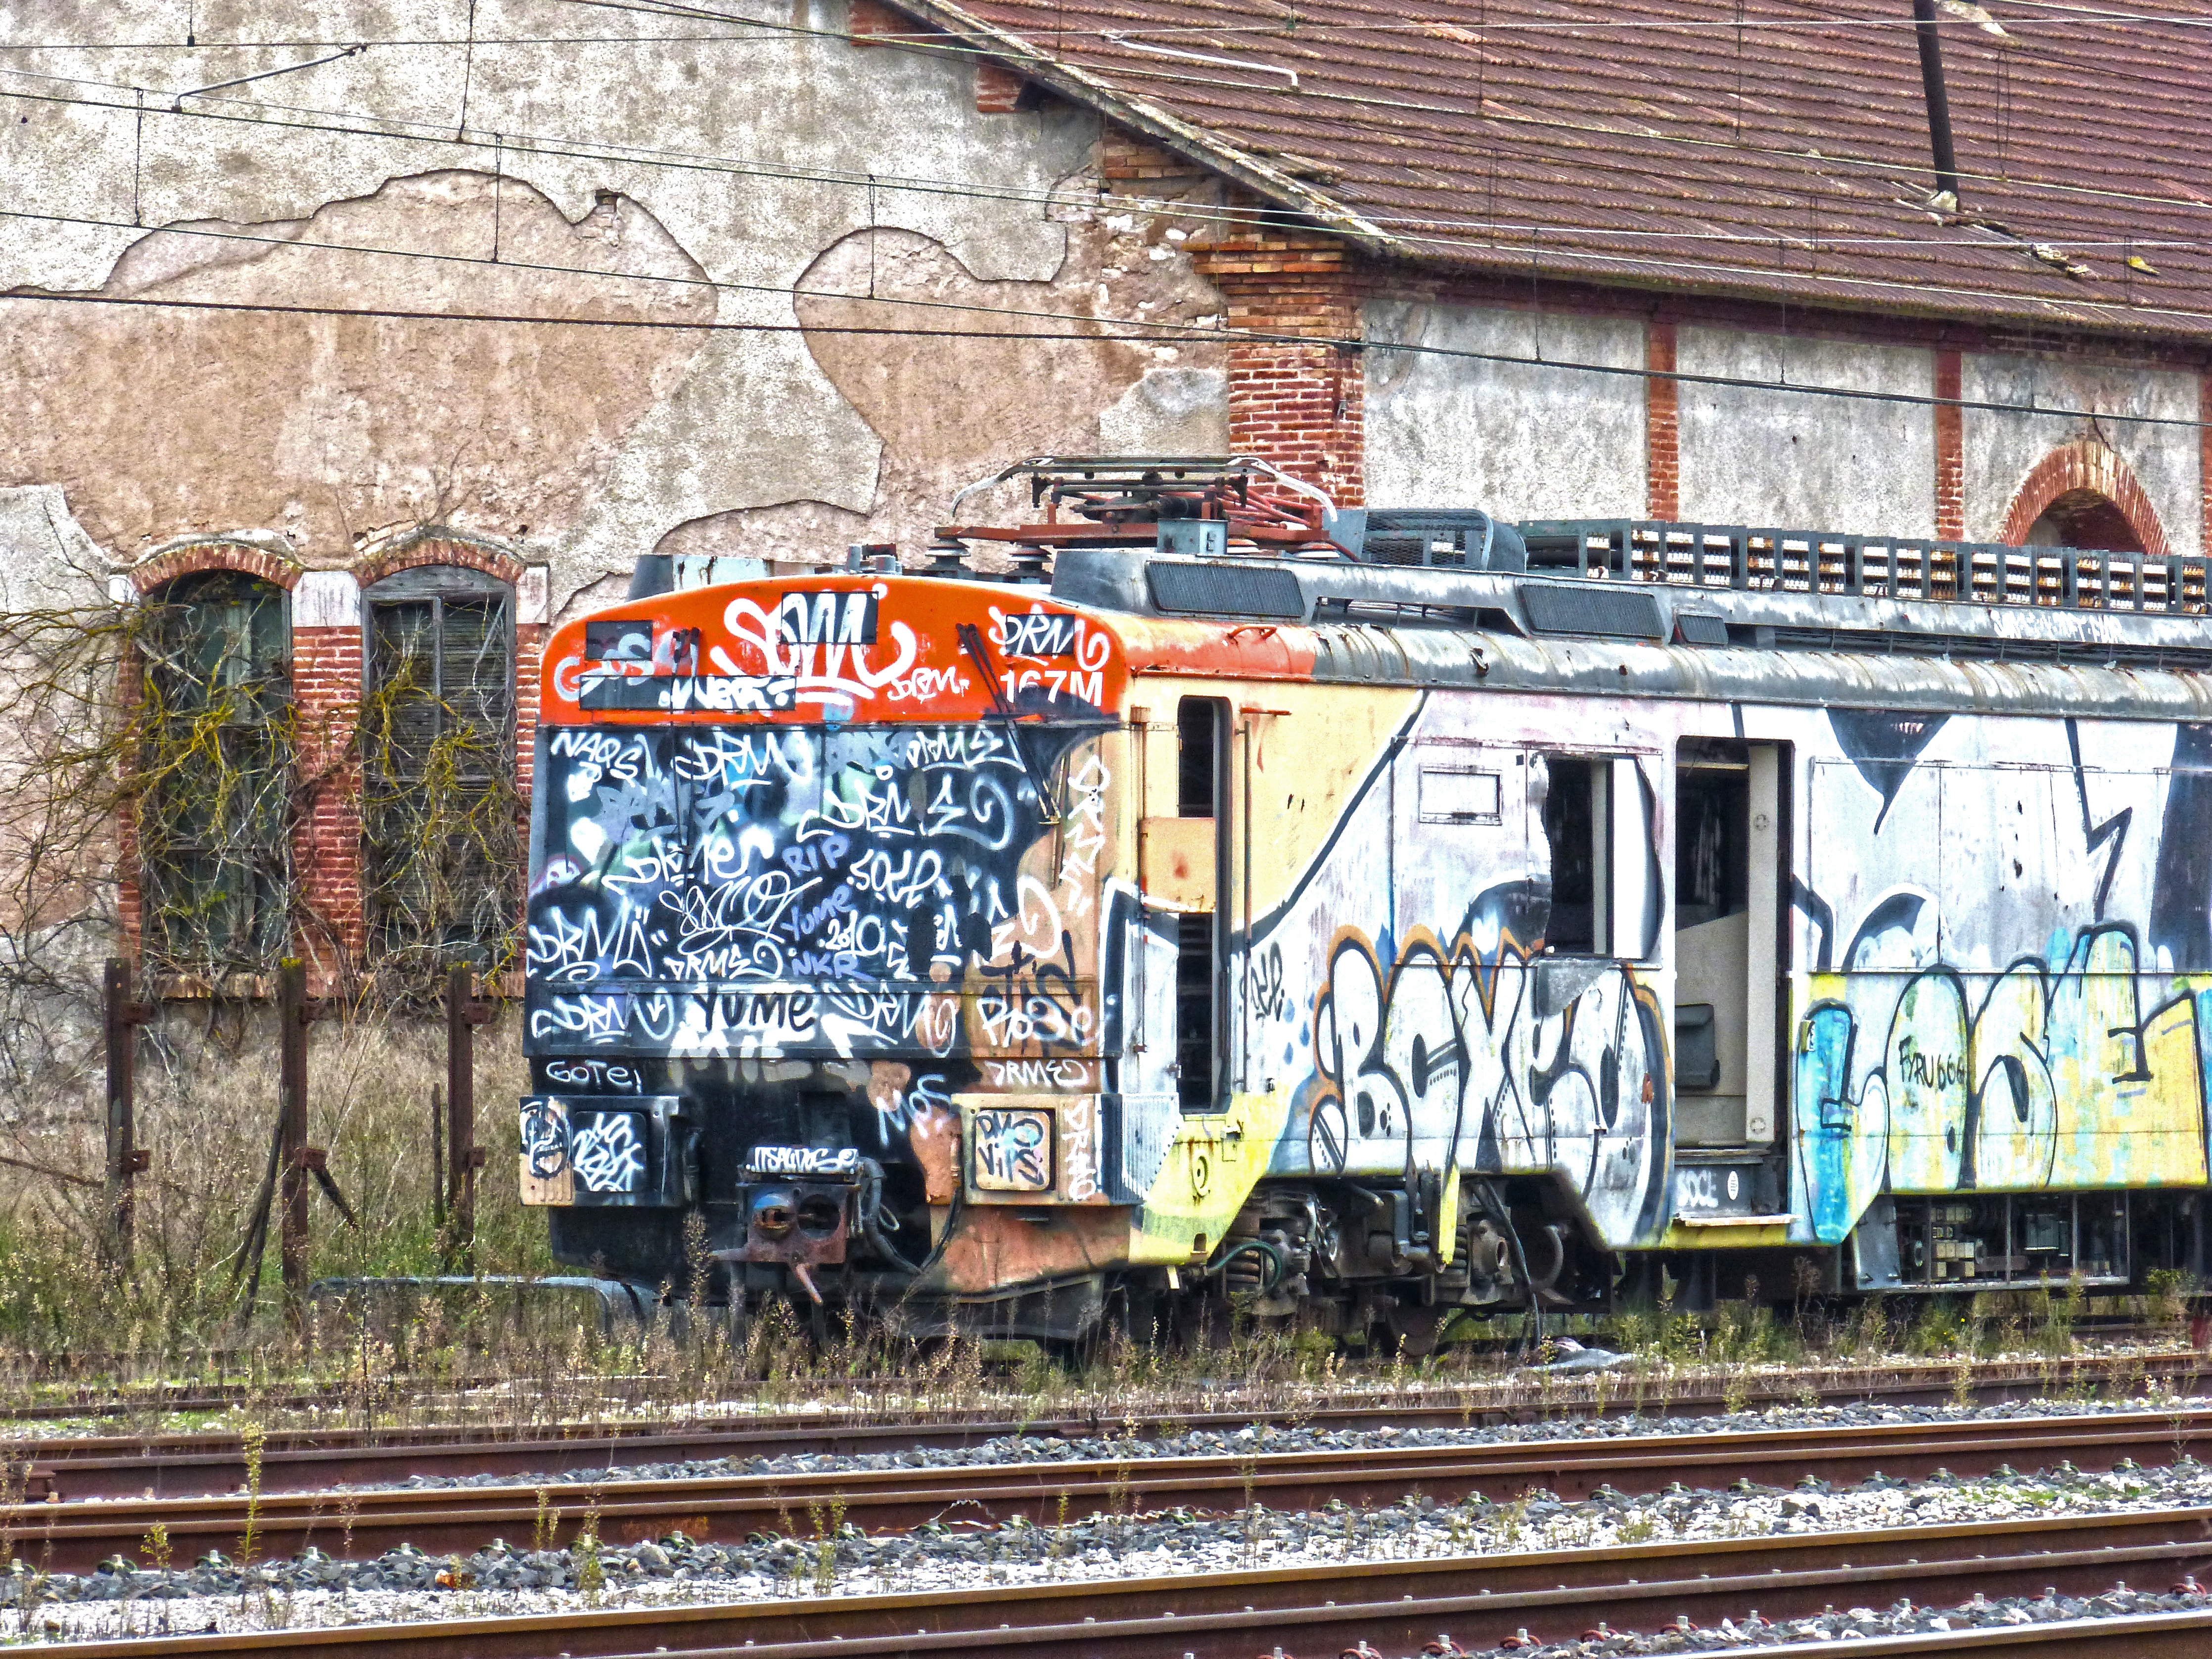
track, train, transport, vehicle, abandoned, graffiti, art, locomotive, vandalism, rail transport, urban area, rolling stock, railroad car, comboy